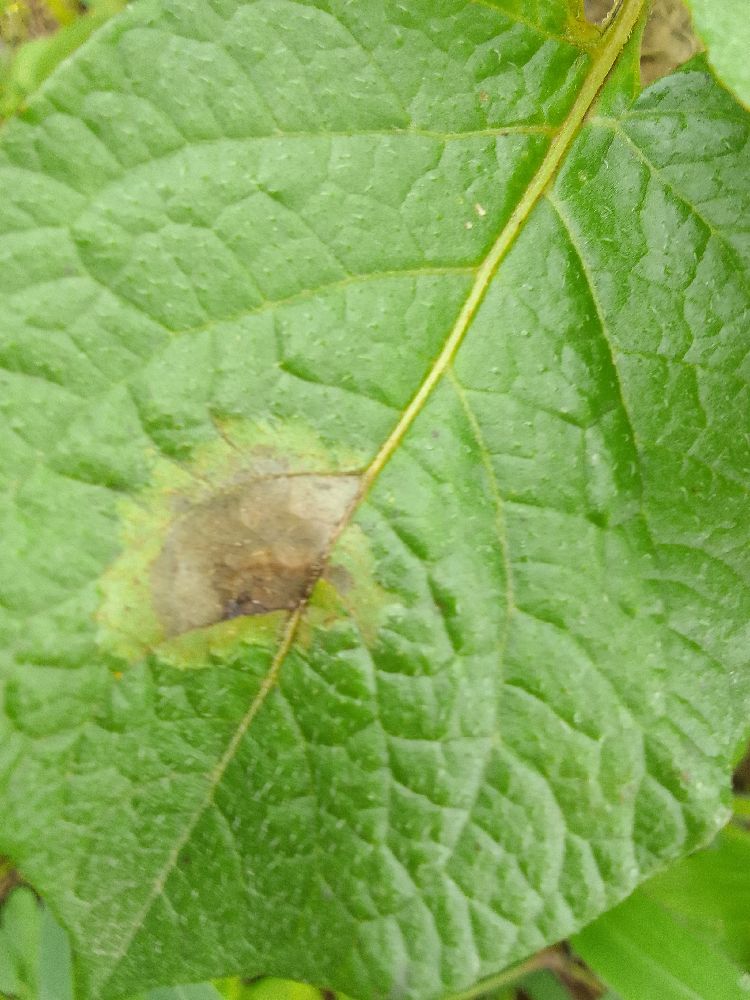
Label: Late blight